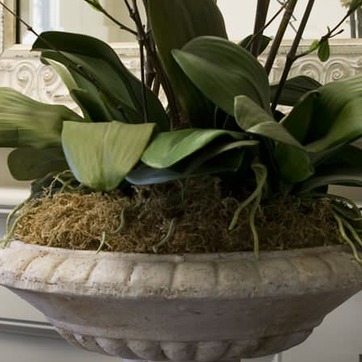
Material: foliage